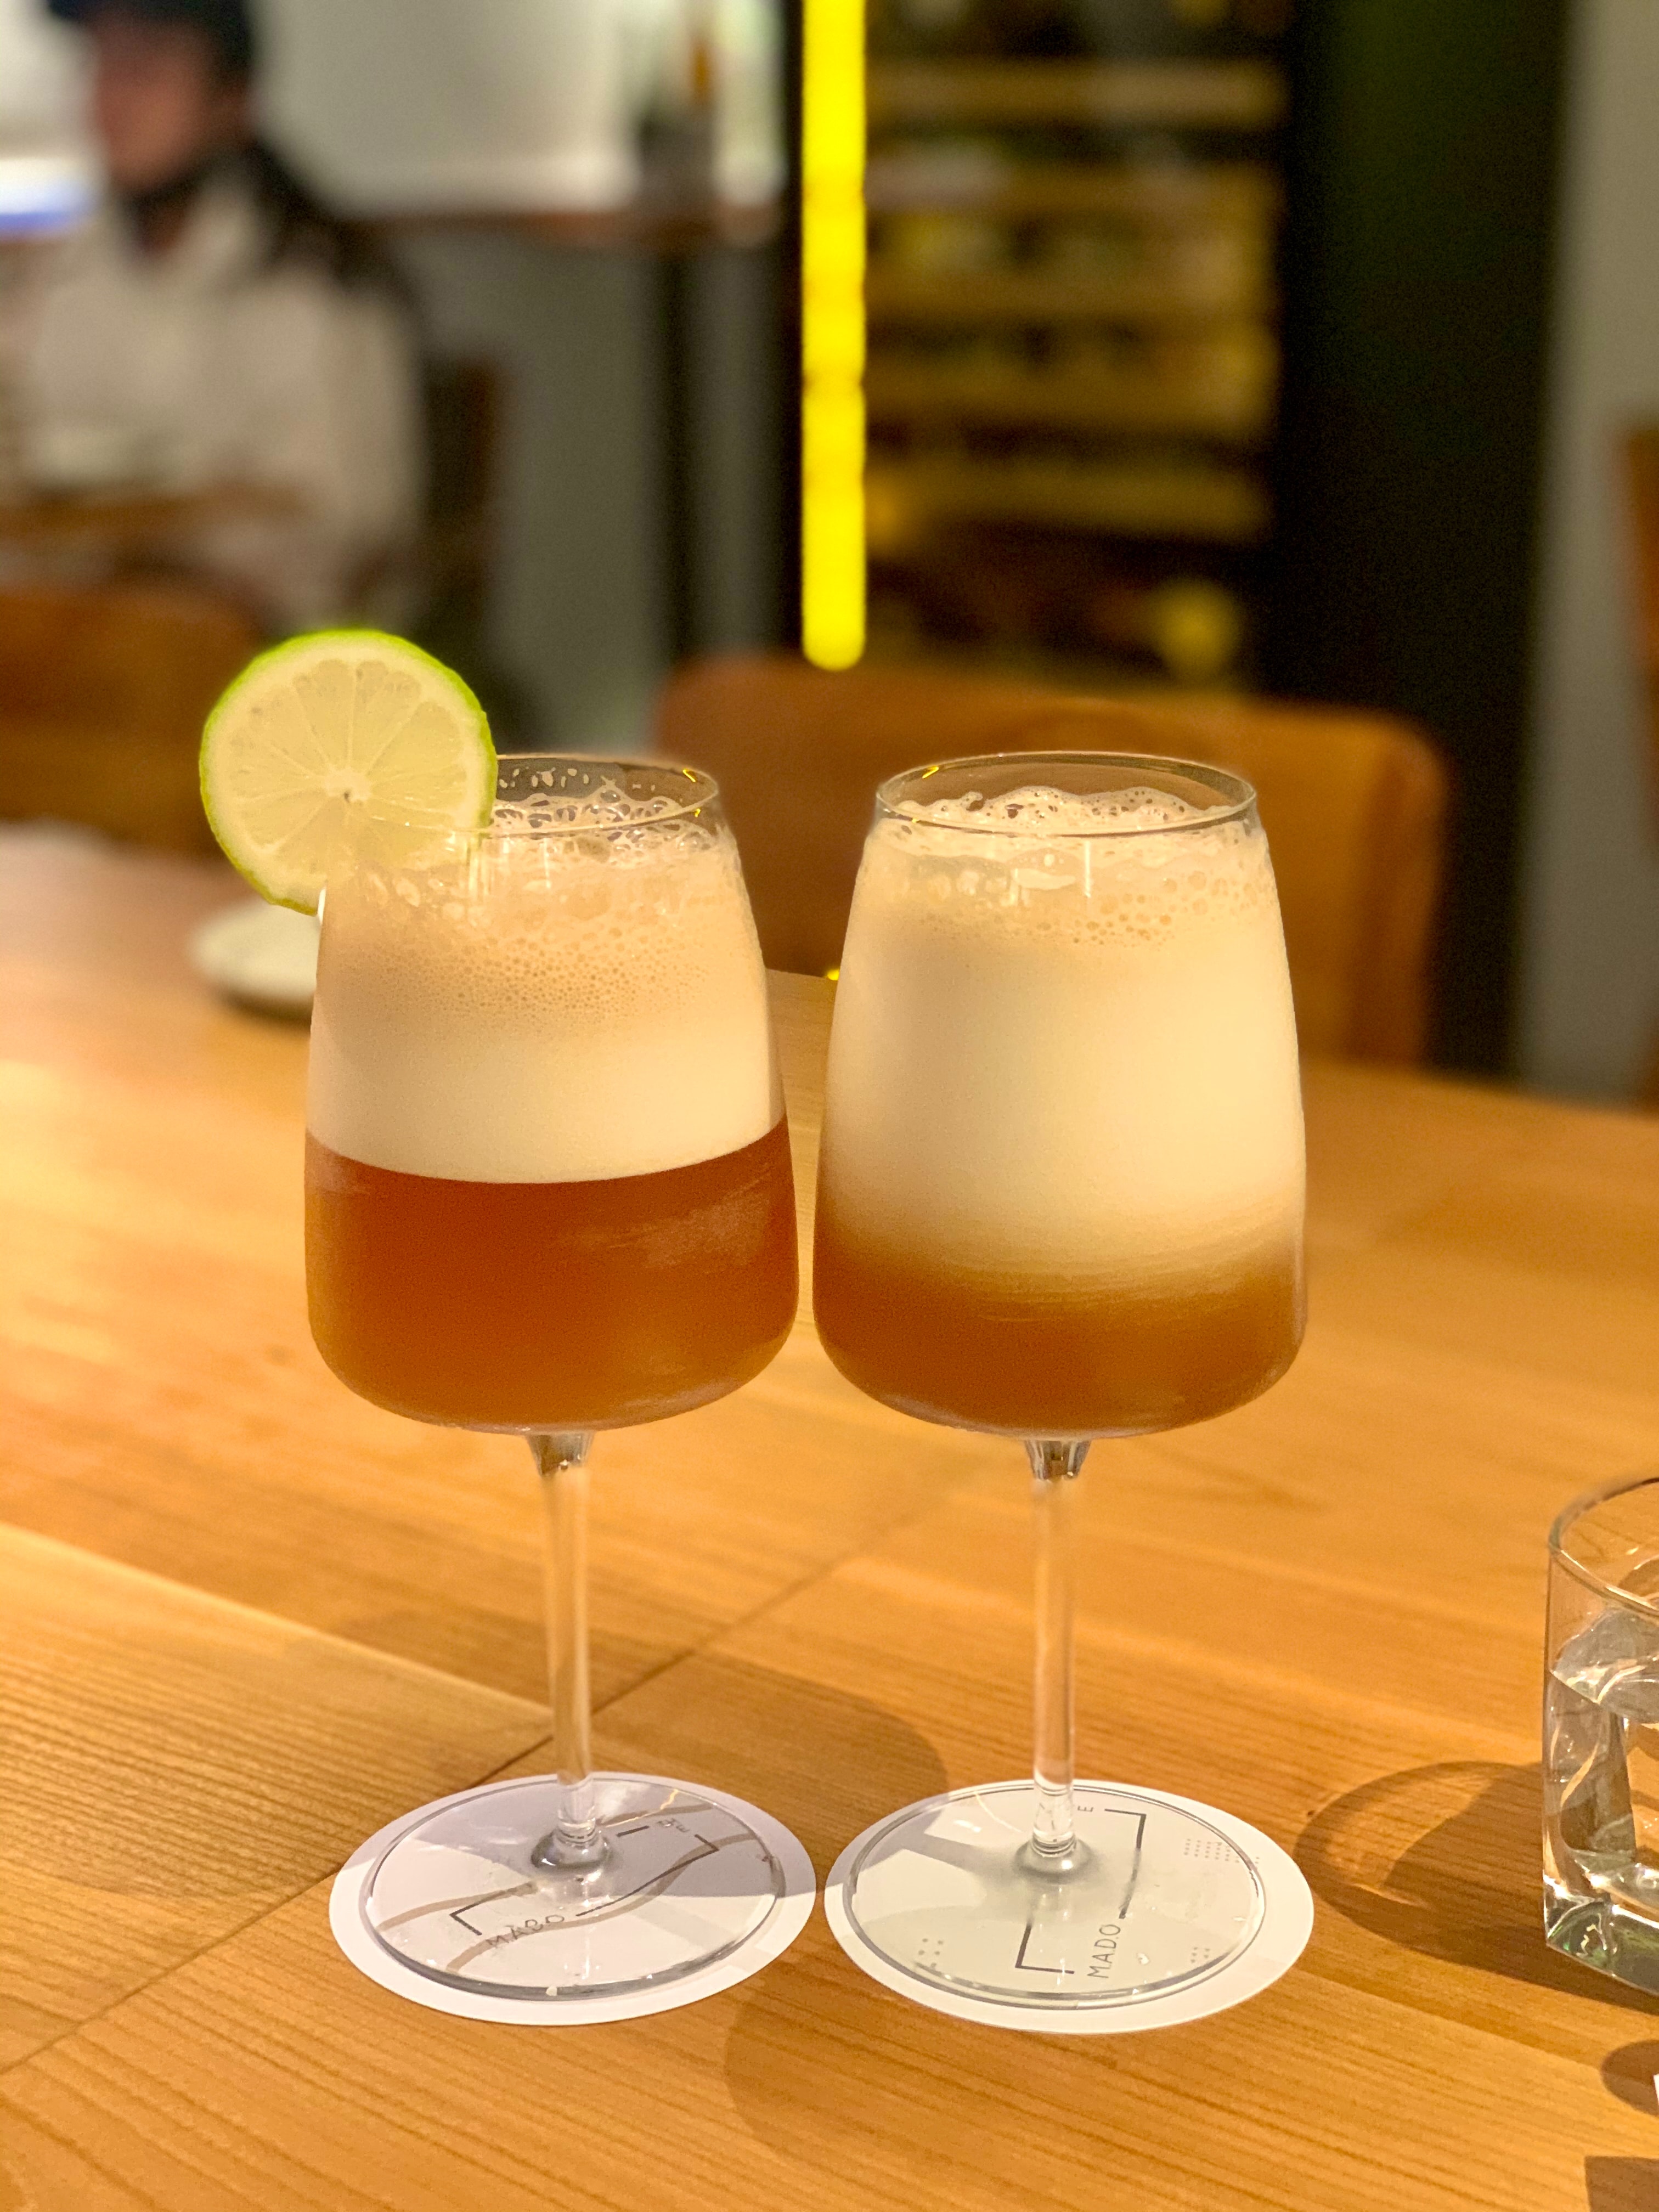
drink, food, tableware, stemware, drinkware, wine glass, barware, beer, ingredient, cocktail, alcoholic beverage, beer glass, wood, champagne stemware, wine, aperitif, soft drink, lager, wheat beer, non alcoholic beverage, glass, distilled beverage, alcohol, classic cocktail, solution, juice, table, beer cocktail, liqueur, ale, sweetness, hardwood, plywood, glass bottle, cuisine, personal computer, pint, pint glass, snow